Paola Soldevila

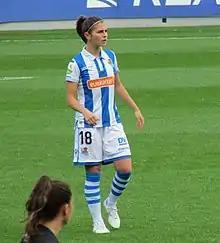

Paola Soldevila de la Pisa (born 7 December 1996) is a Spanish footballer who plays as a defender for Villarreal and the Catalonia women's national football team.